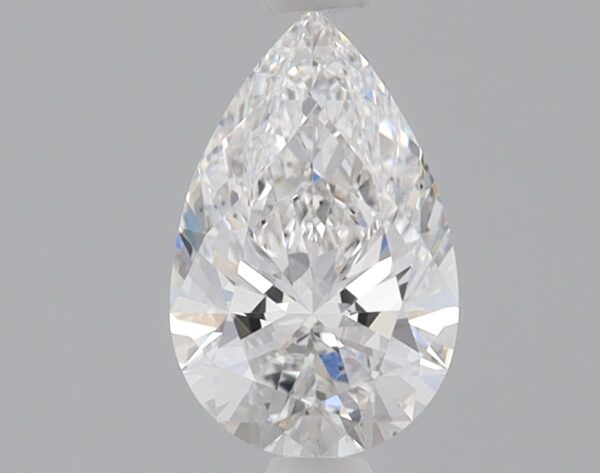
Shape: pear
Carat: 0.8
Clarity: SI1
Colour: E
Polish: EX
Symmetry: EX
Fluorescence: NONE
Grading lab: IGI
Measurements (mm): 8.27 x 5.28 x 3.25